Falmouth Road Race

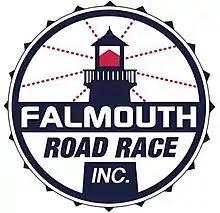
The logo for the race organizer, Falmouth Road Race, Inc.

The race was the idea of Tommy Leonard, an avid runner and popular bartender in Boston and Falmouth. During the 1972 Summer Olympics, Leonard closed his bar in order to watch Frank Shorter win the first Olympic marathon for the United States since 1908. After Shorter won the marathon Leonard was quoted as saying "Wouldn't it be fantastic if we could get Frank Shorter to run in a race on Cape Cod?" One year later, in the summer of 1973, with the help of the town's recreation director Rich Sherman, and a local high school track coach John Carroll, the first Falmouth Road Race was run by approximately 100 people. The next year there were 445 runners, and the year after that Frank Shorter joined 850 other runners in the race, bringing Leonard's wish true. Today the ASICS Falmouth Road Race is considered one of the premier non-marathon races in the country, if not the world, attracting over 10,000 runners each year. The field of runners typically includes many of the best American and international runners, including both past and future Olympic athletes.